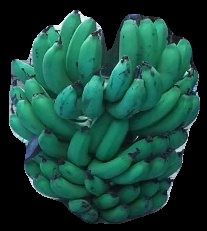
Variety: pachbale
Grade: grade2